SS Eastland

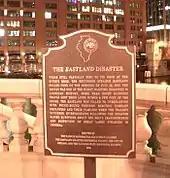
Historical marker along the Chicago River

A marker commemorating the accident was dedicated on 4 June 1989. This marker was reported stolen on 26 April 2000, and a replacement marker was installed and dedicated on 24 July 2003.